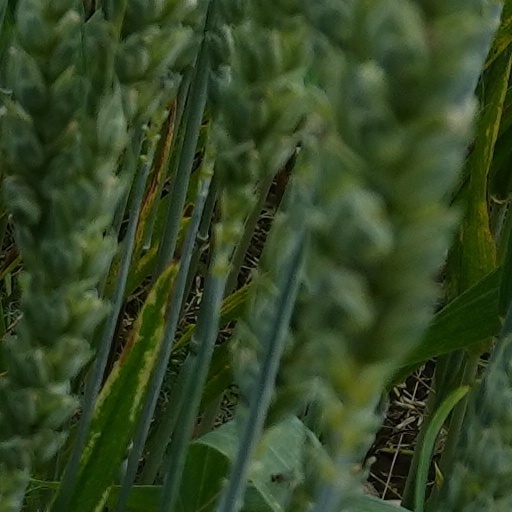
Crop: wheat